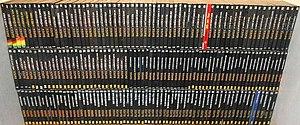
Richard Blade, 206 romans en français de 1974 à 2012, éd. Plon (Jeffrey Lord &amp
Blade, Voyageur de l'Infini est une série de romans de science-fiction de Jeffrey Lord, un pseudonyme collectif utilisé par plusieurs écrivains aux États-Unis et en France.